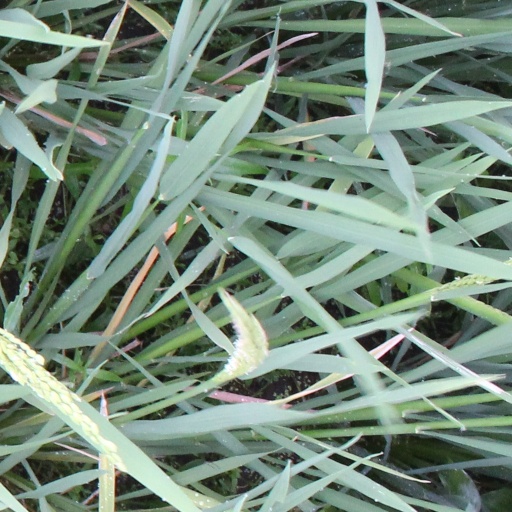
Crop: rice